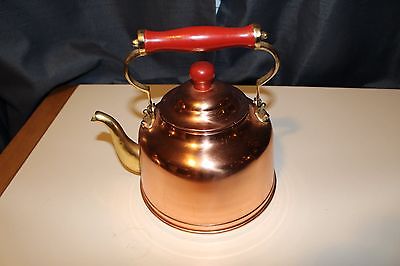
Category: kettle